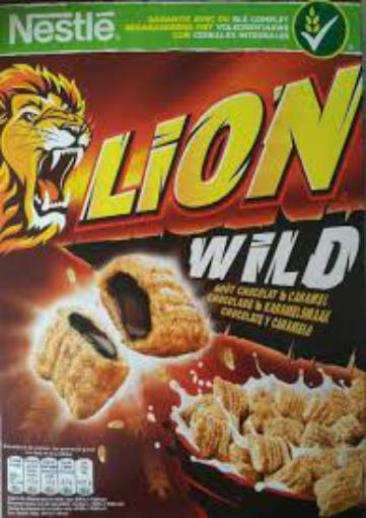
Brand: lion cereal
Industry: Food